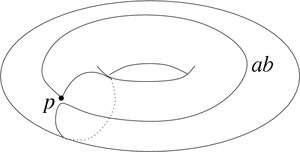
En mathématiques, et plus spécifiquement en topologie algébrique, le groupe fondamental, ou groupe de Poincaré, est un invariant topologique. Le groupe fondamental d'un espace topologique pointé est, par définition, l'ensemble des classes d'homotopie de lacets de X de base p. C'est un groupe dont la loi de composition interne est induite par la concaténation des arcs.